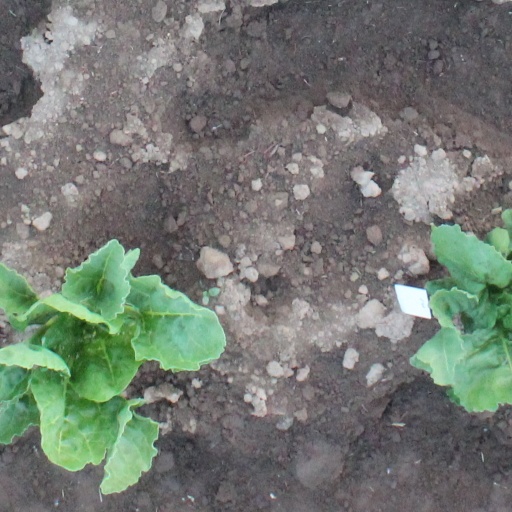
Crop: sugar beet